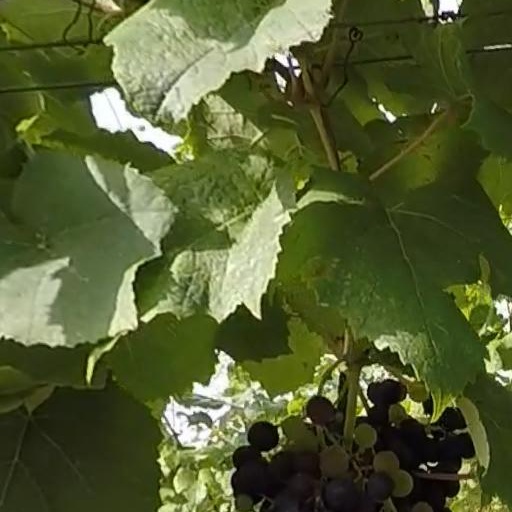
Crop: grape